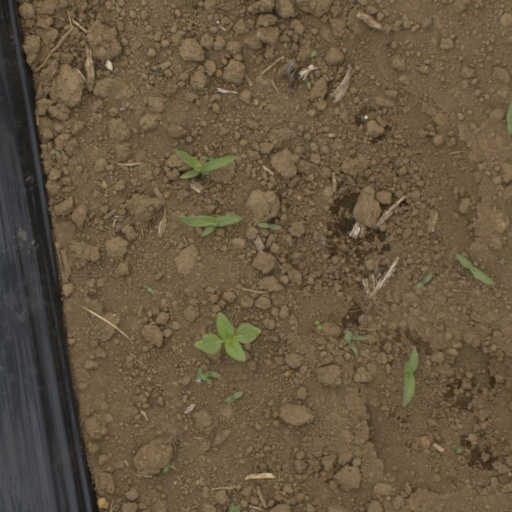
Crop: Jerusalem artichoke